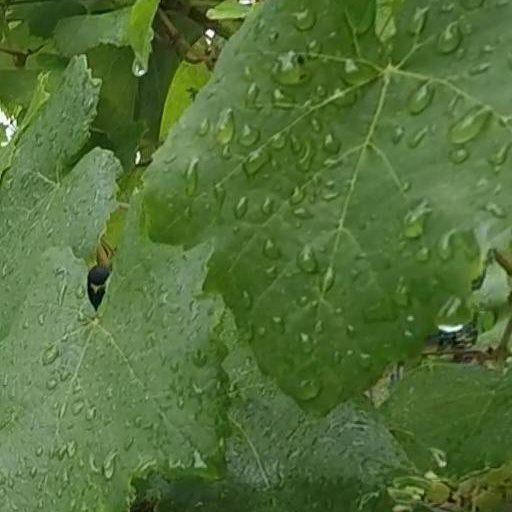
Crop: grape